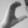
ASL letter: C